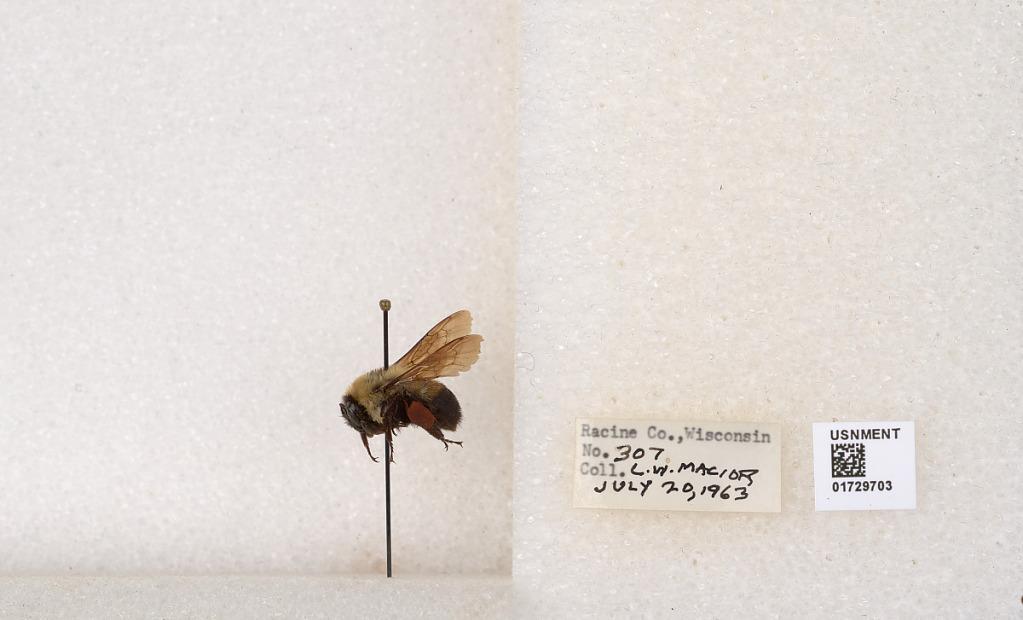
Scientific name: Bombus (Separatobombus) griseocollis (De Geer)
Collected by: L. Macior
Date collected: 1963-7-20
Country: United States
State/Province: Wisconsin
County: Racine
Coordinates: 42.7299, -87.8123